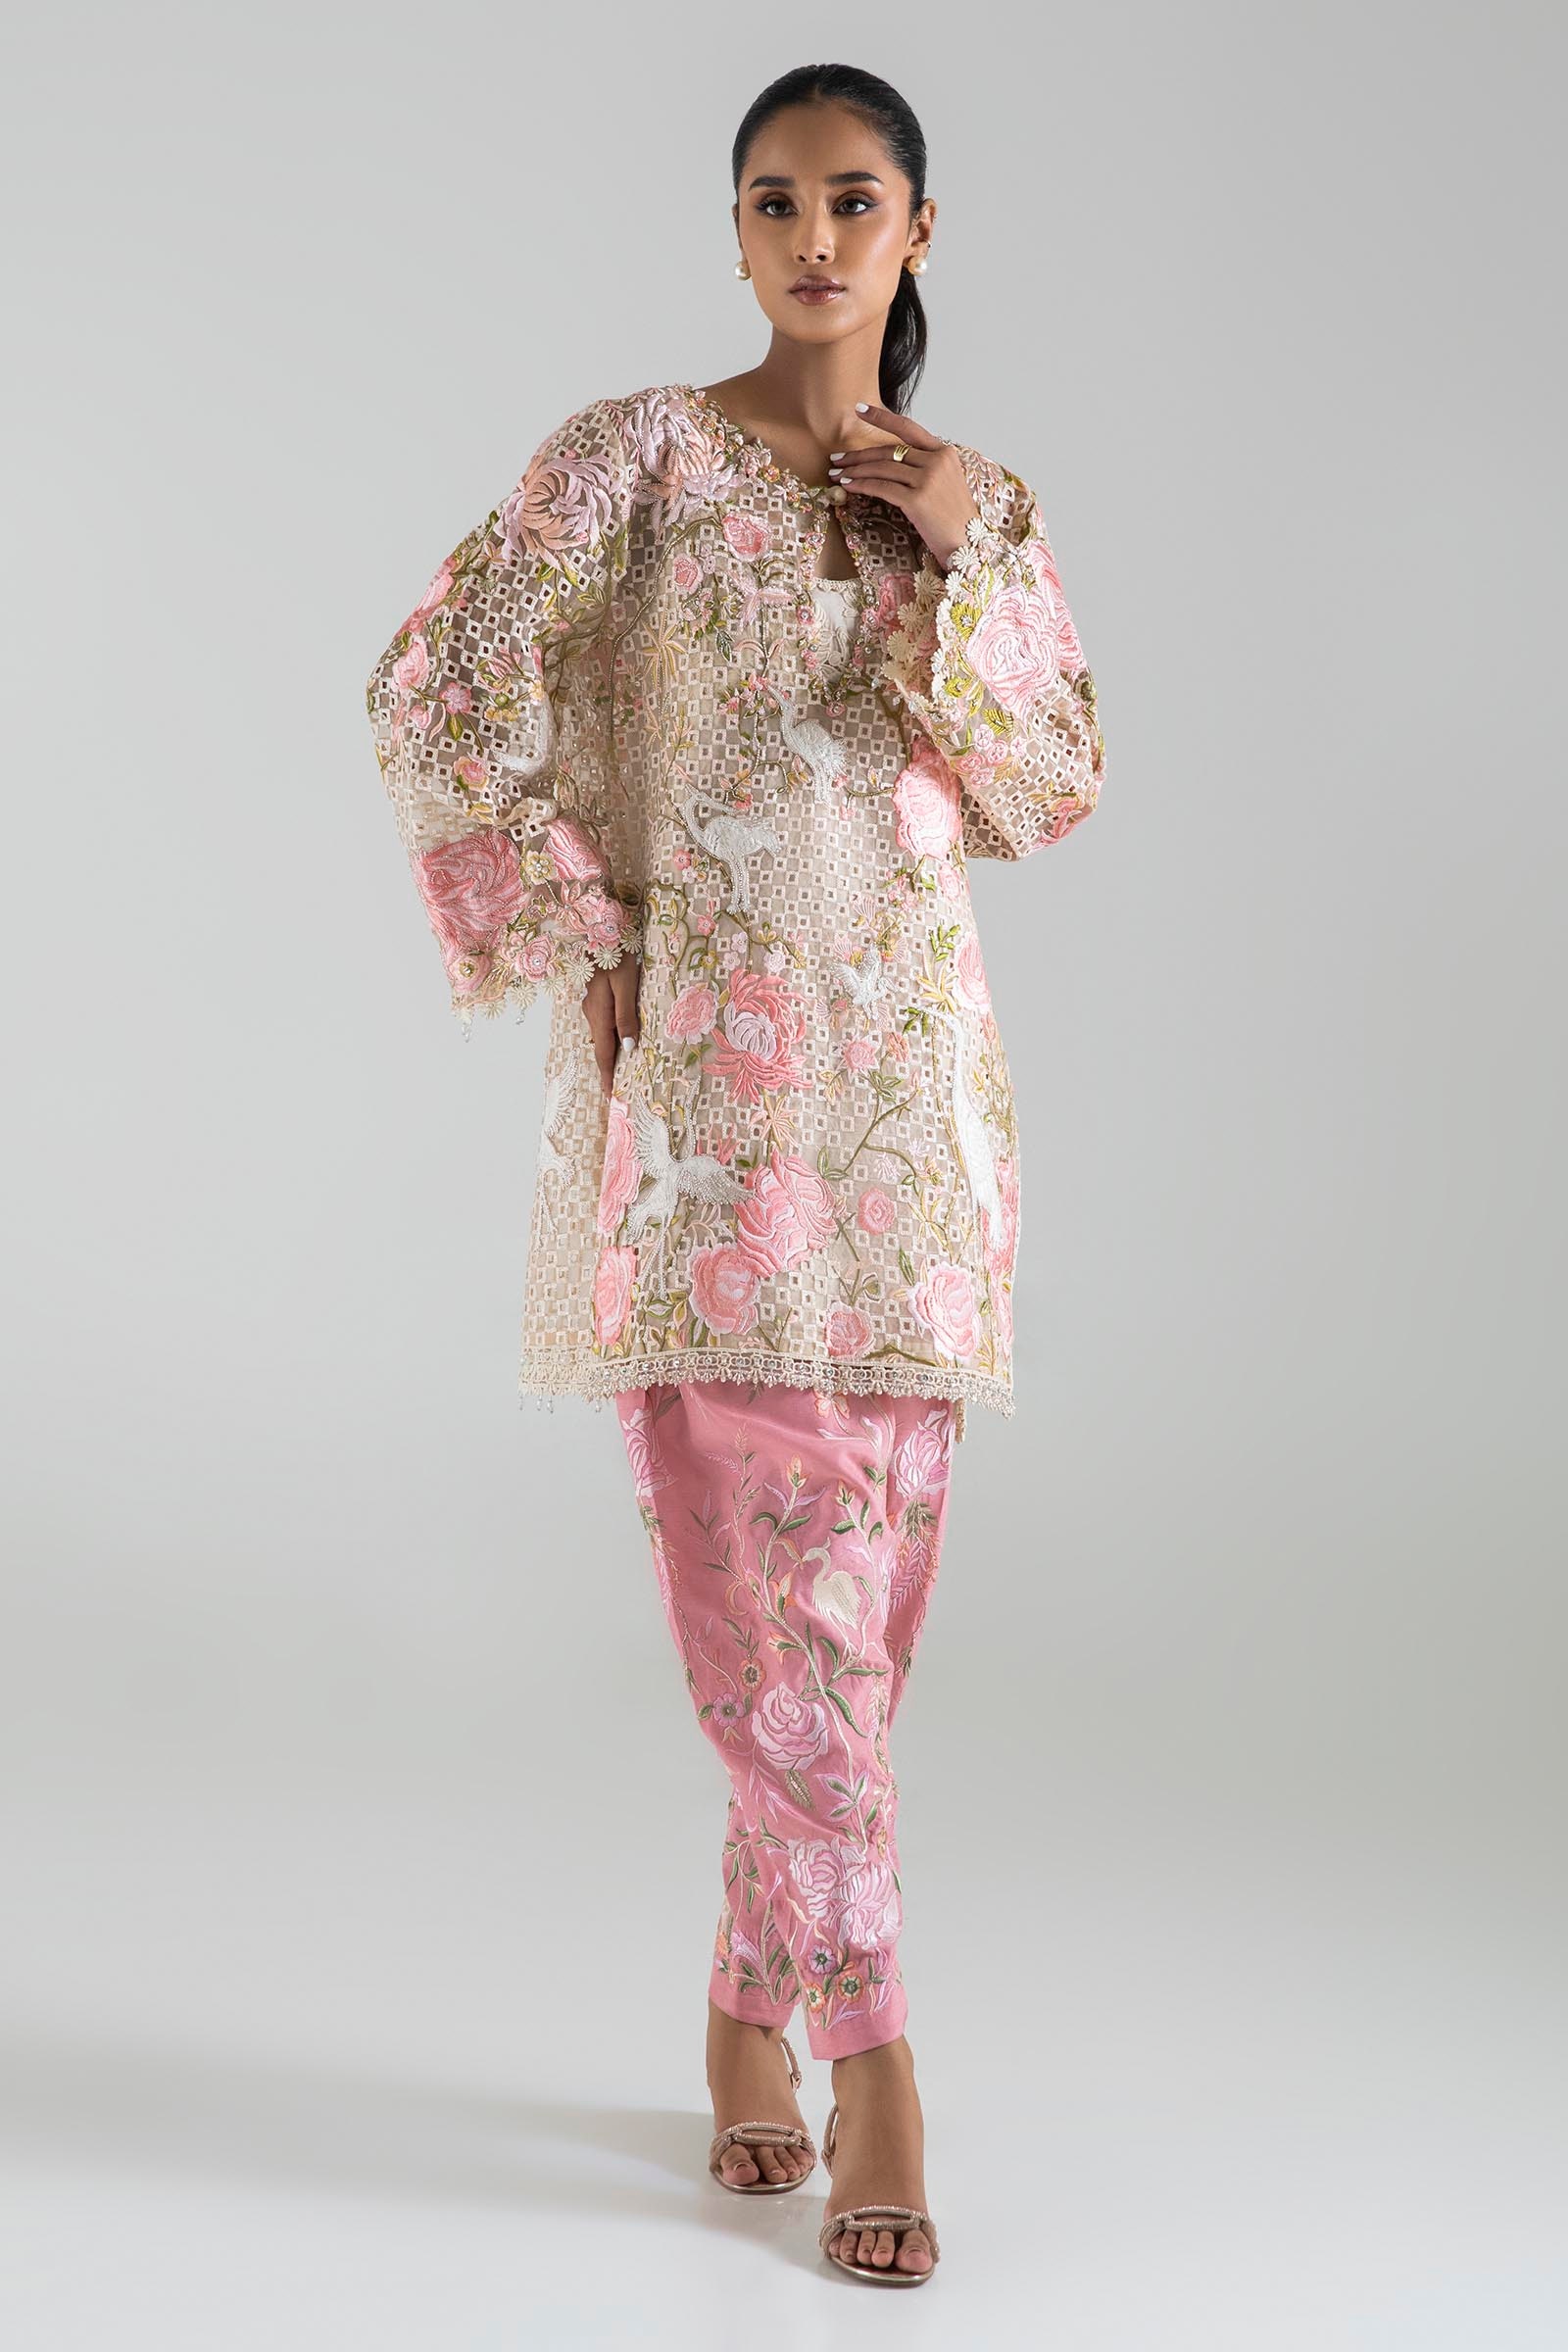
pink gold embroidered long sleeve tunic